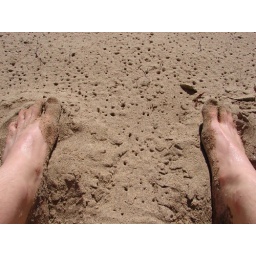
Those holes are from sand fleas; they were like a black haze over the beach.